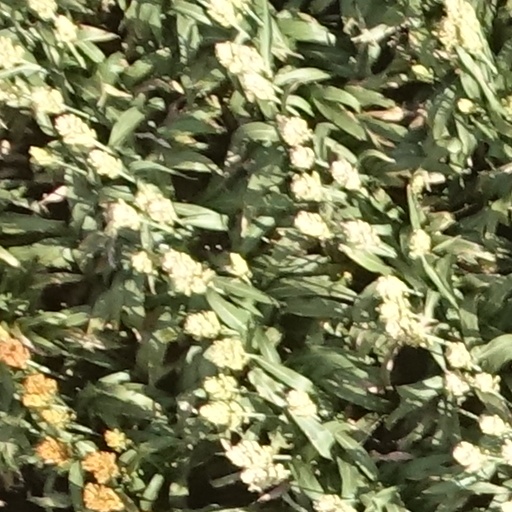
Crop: sorghum